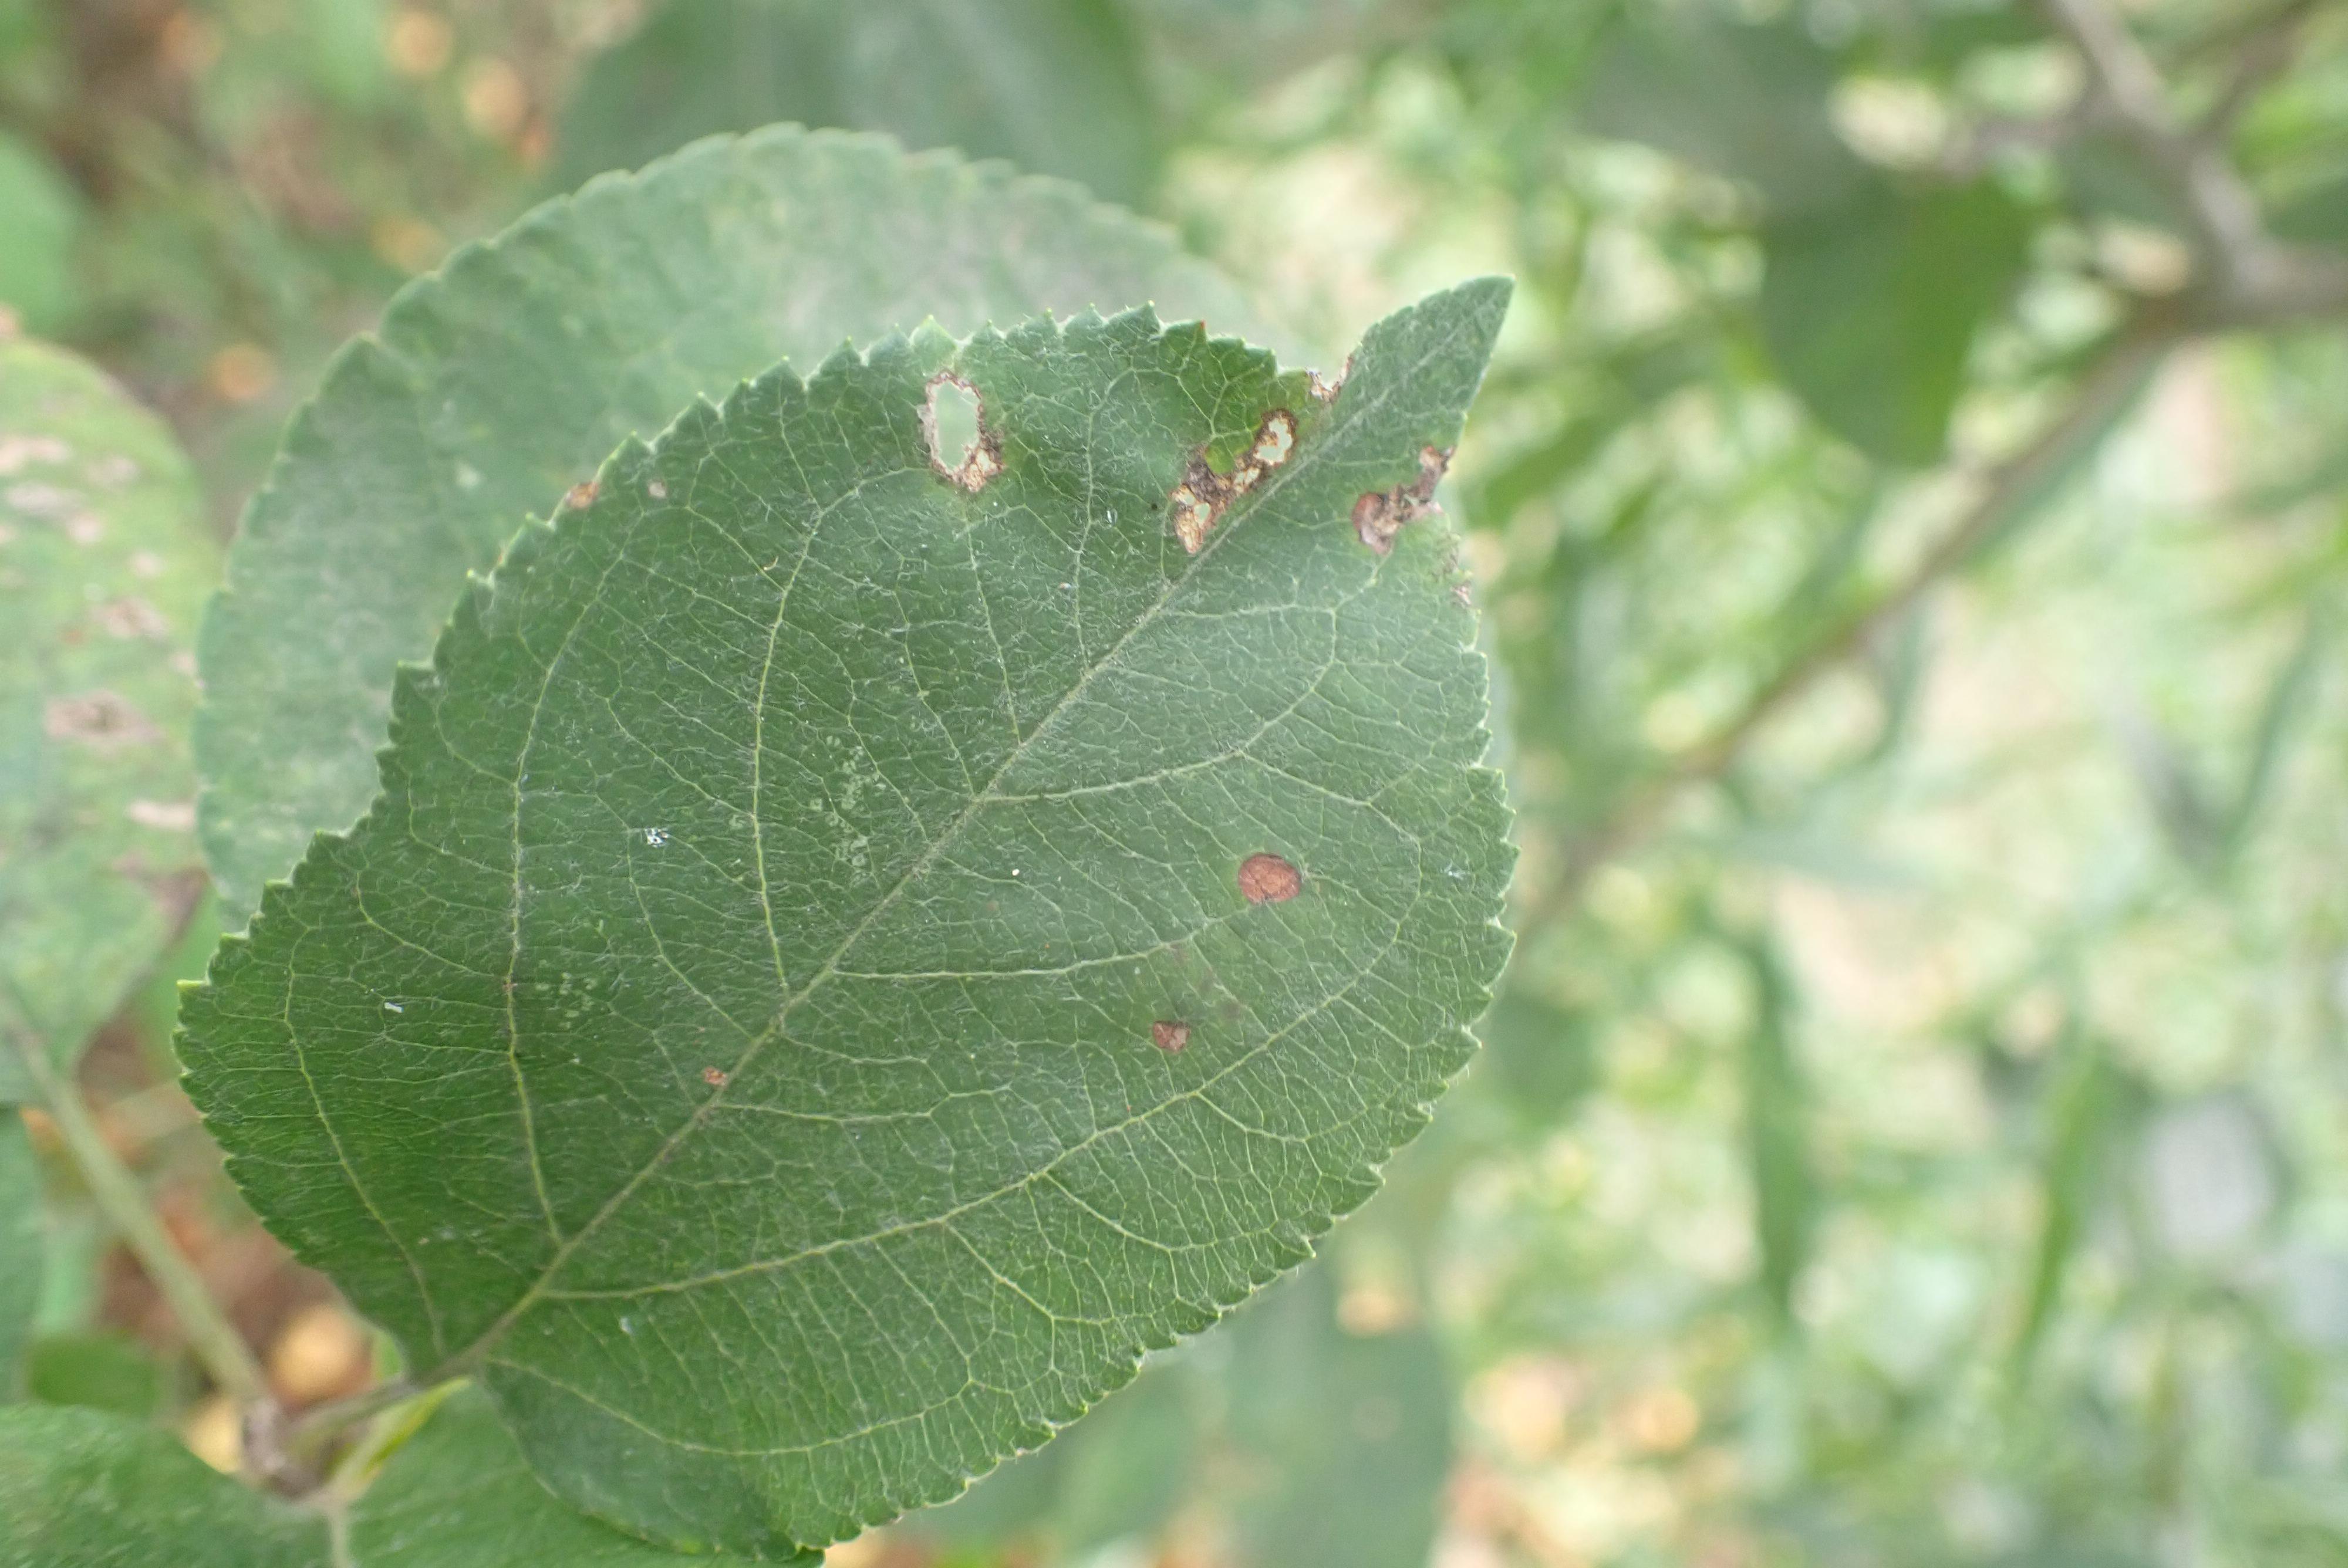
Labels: complex